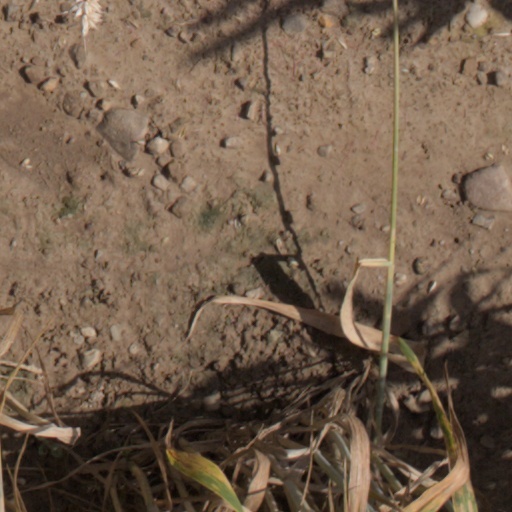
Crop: wheat